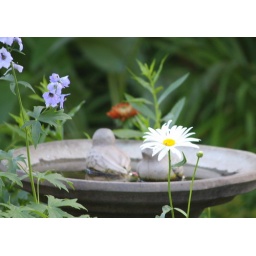
Lucky birds.... this bird bath is surrounded by beautiful flowers.